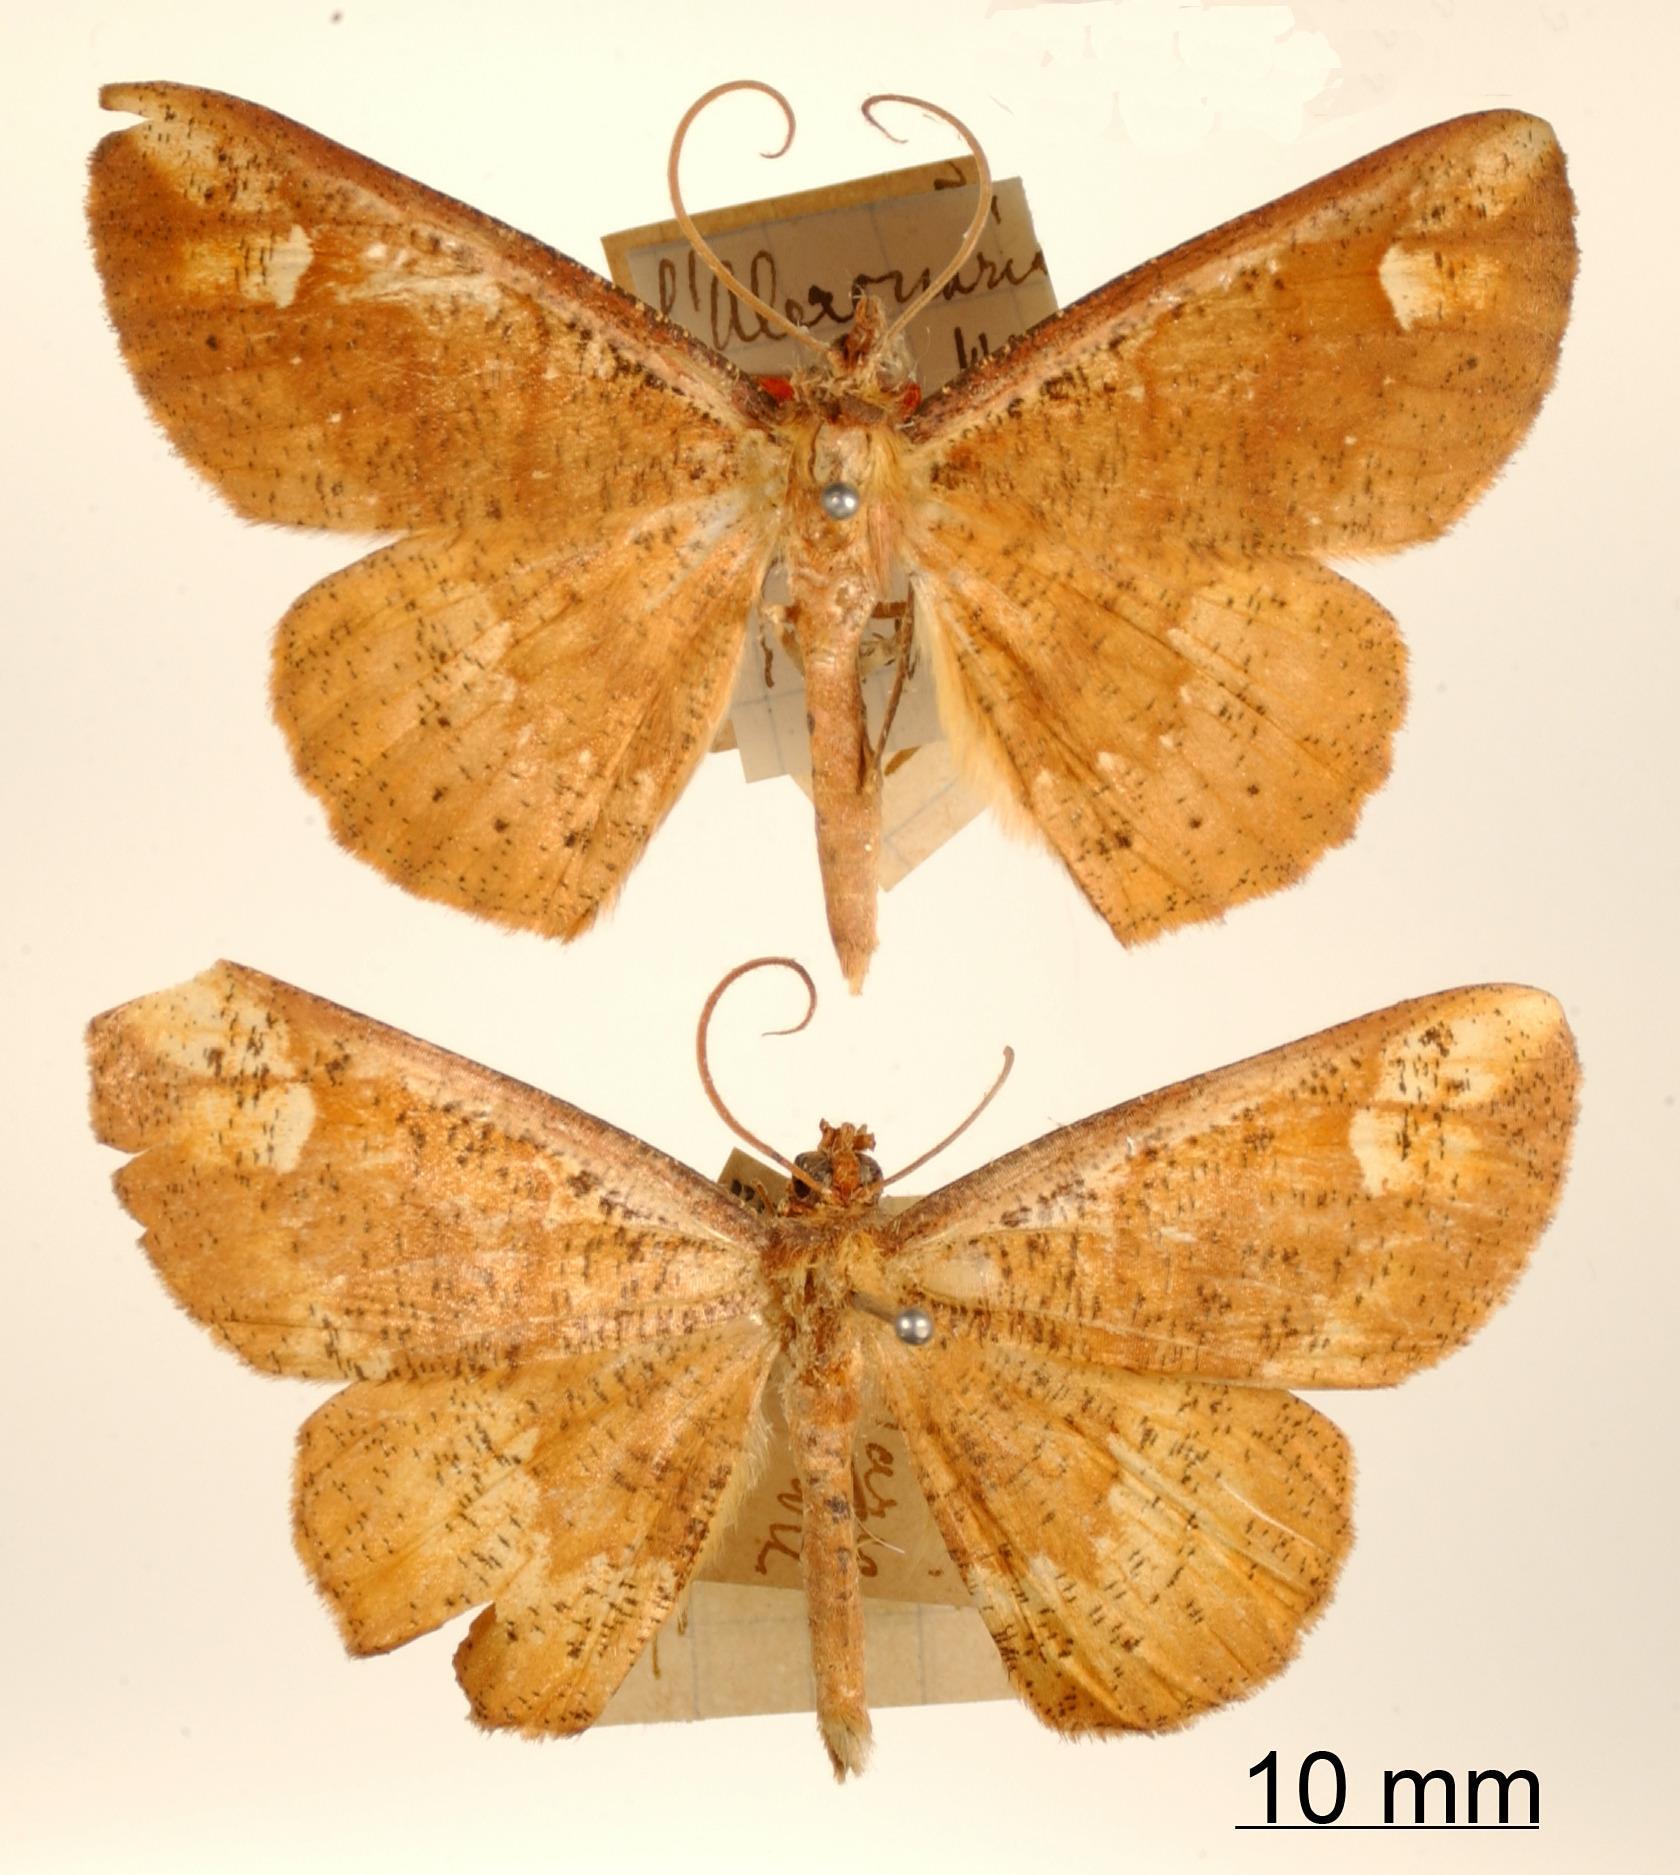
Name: Oenoptila recessa
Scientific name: Oenoptila recessa Dognin, 1901
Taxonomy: Animalia, Arthropoda, Insecta, Lepidoptera, Geometridae, Ennominae
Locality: Merida, Venezuela, Venezuela